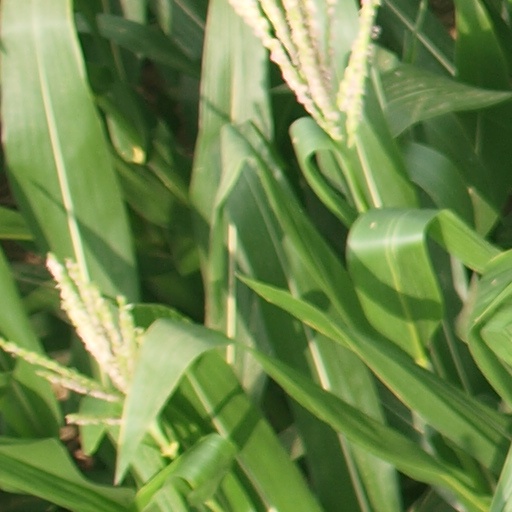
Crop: maize; corn